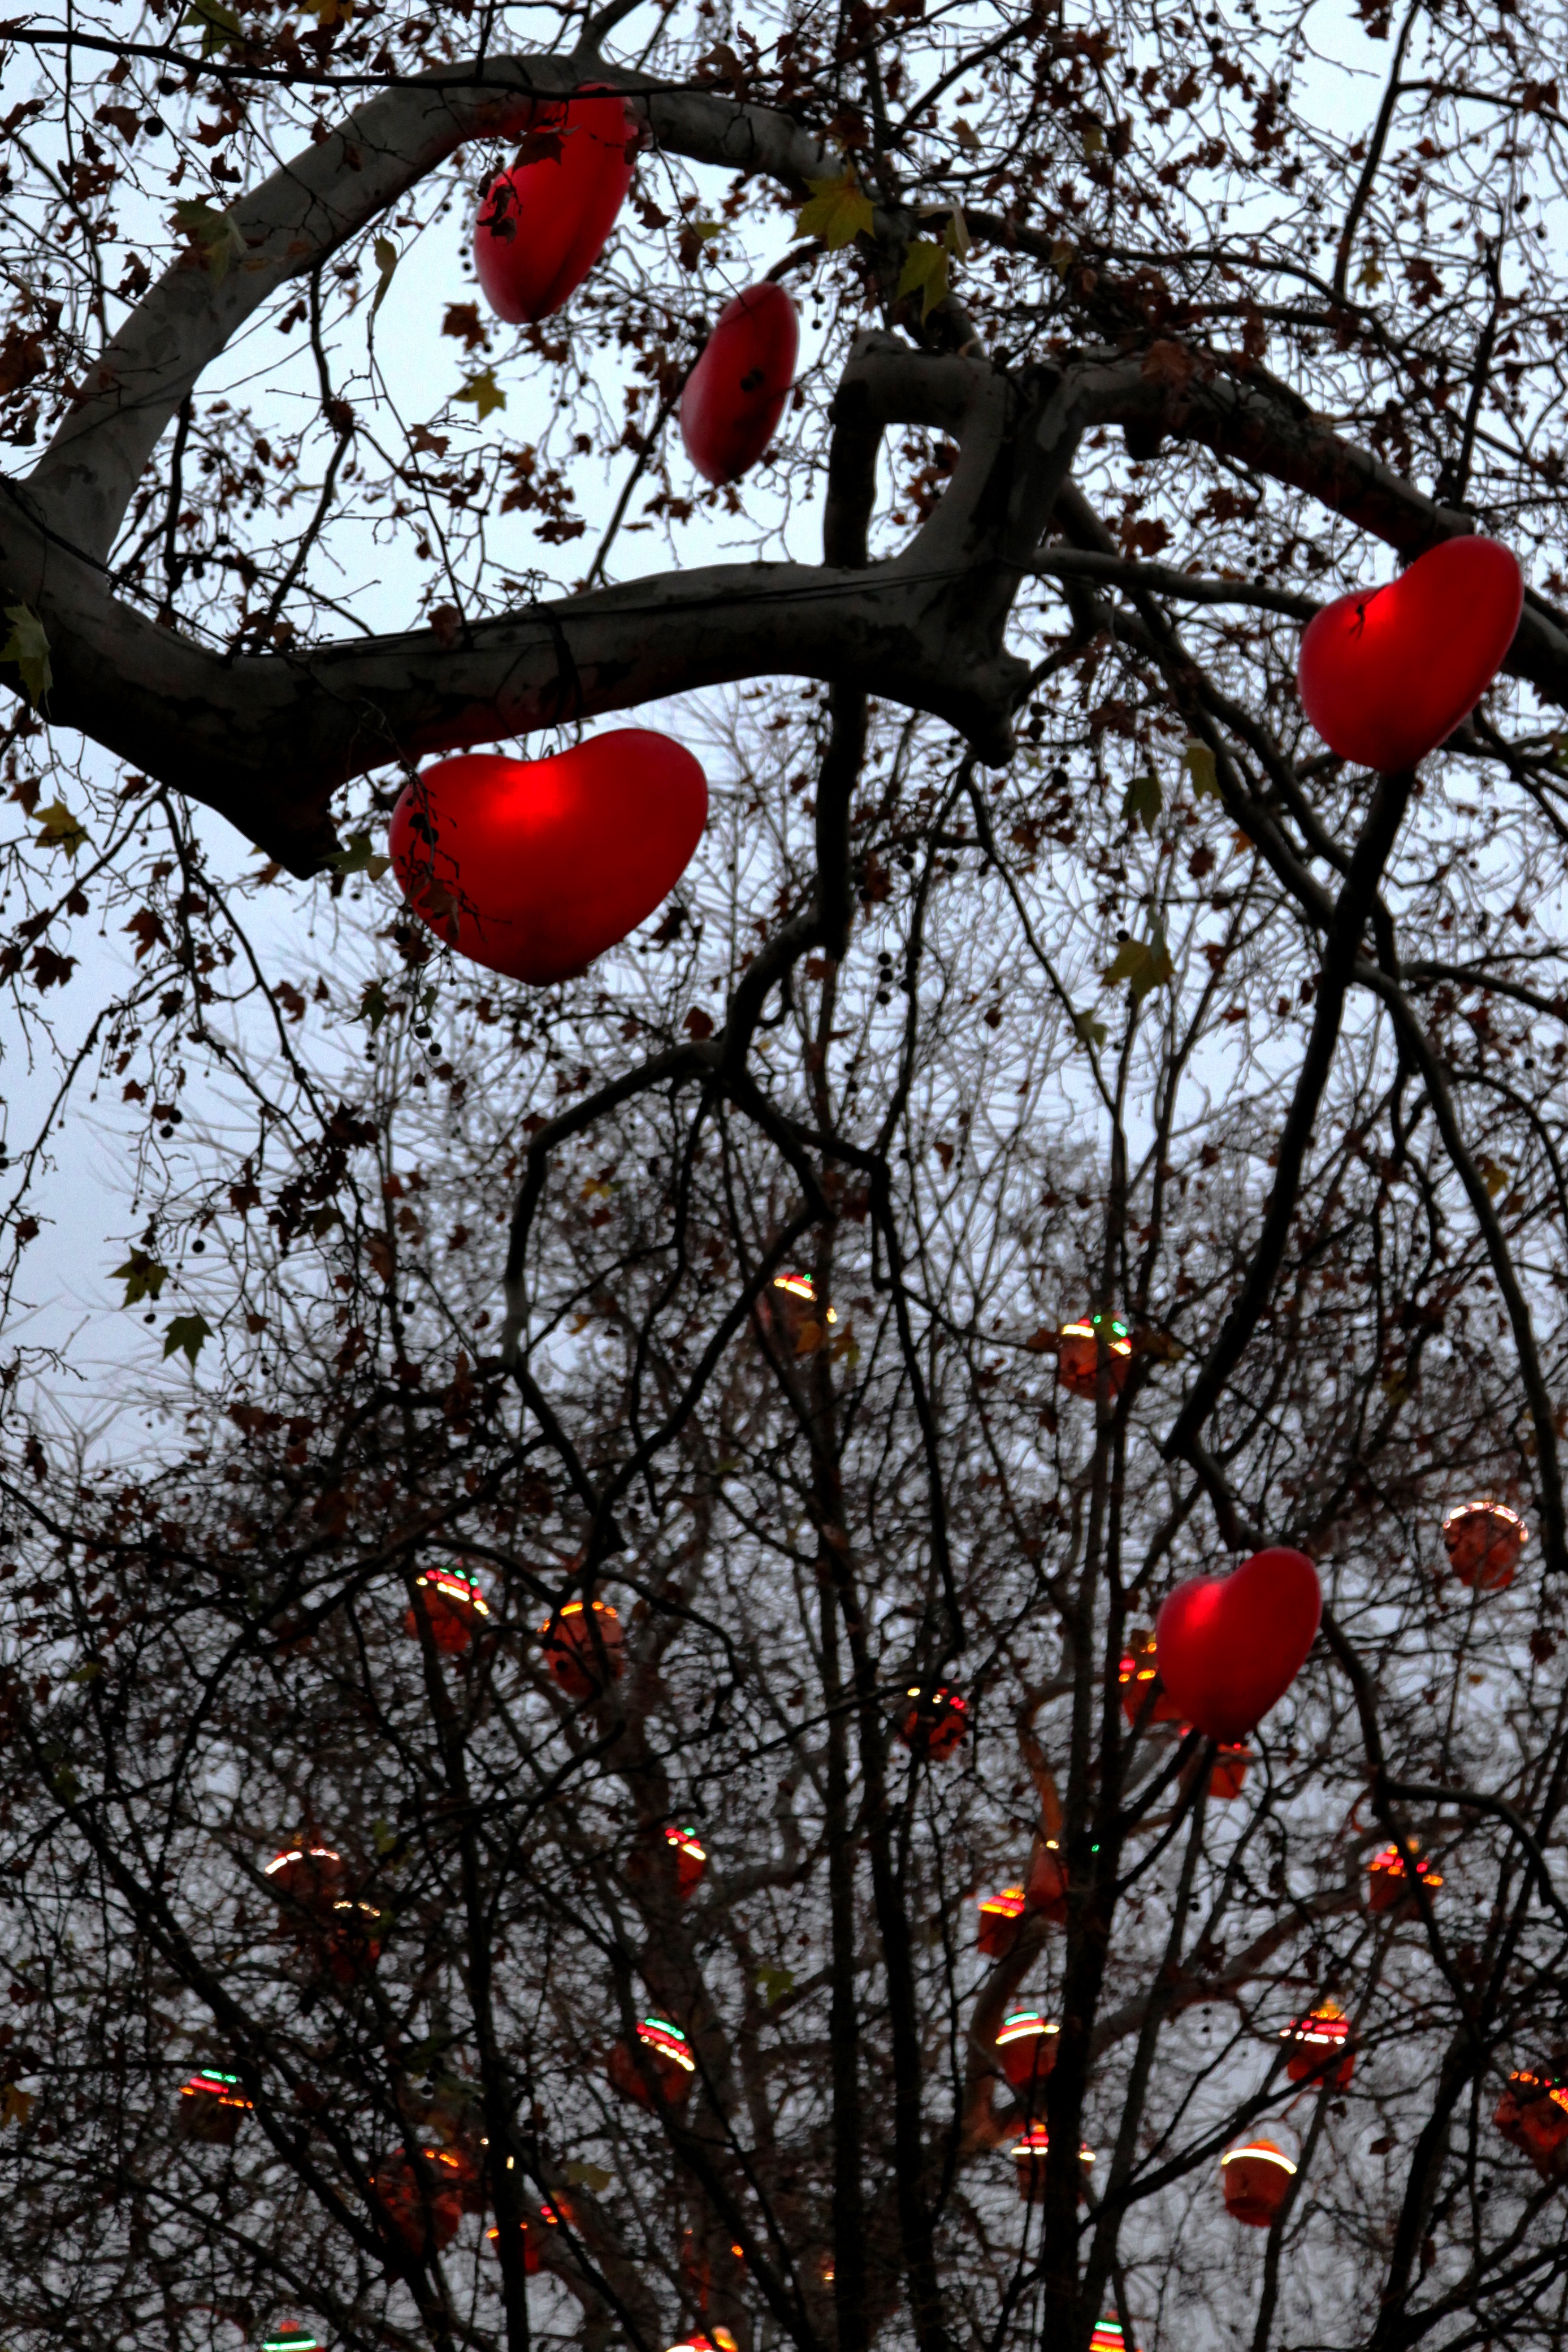
tree, nature, branch, blossom, snow, winter, plant, sunlight, leaf, flower, spring, red, symbol, color, autumn, park, flora, season, vienna, hearts, flowering plant, woody plant